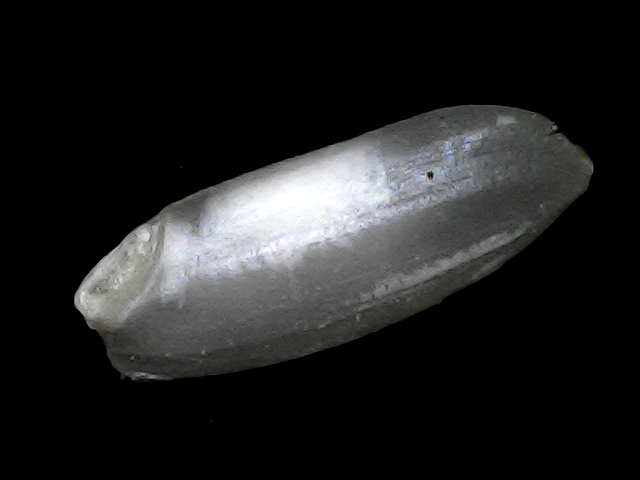
Rice variety: BRRI74